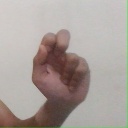
अक्षर: ढ